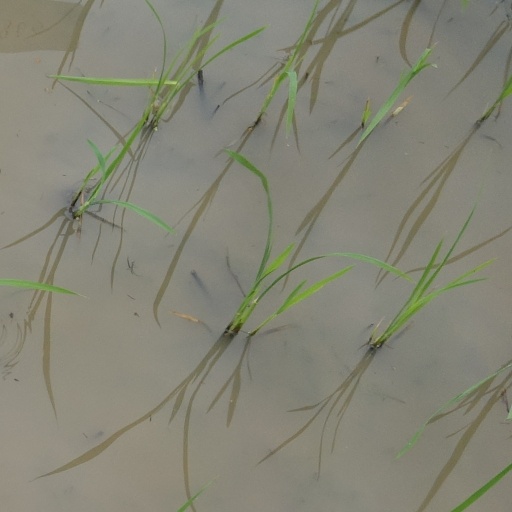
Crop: rice